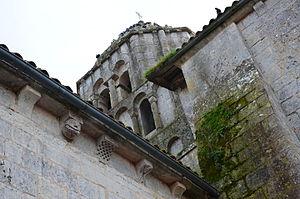
Modillons
Nieul-le-Virouil est une commune du Sud-Ouest de la France, située dans le département de la Charente-Maritime en région Nouvelle-Aquitaine.